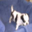
Label: dog